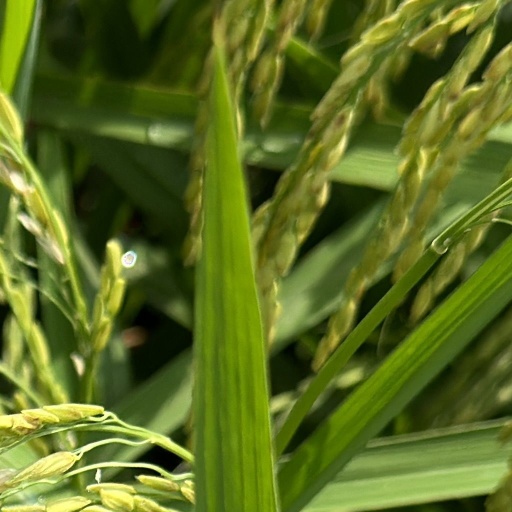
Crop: rice